Yangming station

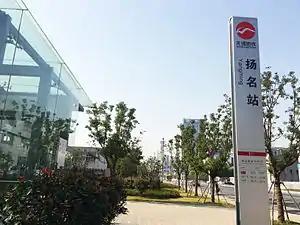
Exit

Yangming Station, is a metro station of Line 1, Wuxi Metro. It started operations on 1 July 2014.